Cuba Plantation

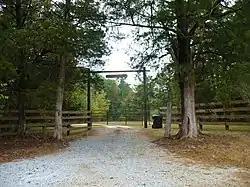
Entrance gate to Cuba Plantation

Cuba Plantation is a historic plantation house located in Faunsdale, Alabama. It was built in 1850 by Andrew Pickens Calhoun as an overseer's house for this, his second slave plantation. He added about 420 acres to Cuba Plantation, purchased from William Henry Tayloe, son of John Tayloe III of The Octagon House-called Adventure. His primary plantation was the nearby Tulip Hill. Andrew Calhoun was the son of John C. Calhoun, seventh Vice President of the United States, who frequented the Octagon House while in Washington, D.C. as Secretary of War and later an independent outlier of the anti-Jacksonian Whig Party, later realigning himself with the Democrats' policies. It was sold in 1863 to Tristram Benjamin Bethea, who resided in Montgomery County, Alabama. Originally a one-story structure, the house was later enlarged on the ground floor and a second story added by the Bethea family. The house was added to the National Register of Historic Places on July 13, 1993, as a part of the Plantation Houses of the Alabama Canebrake and Their Associated Outbuildings Multiple Property Submission.